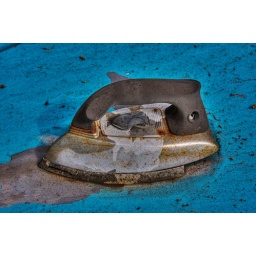
this iron was on the front hood of a truck parked in the street